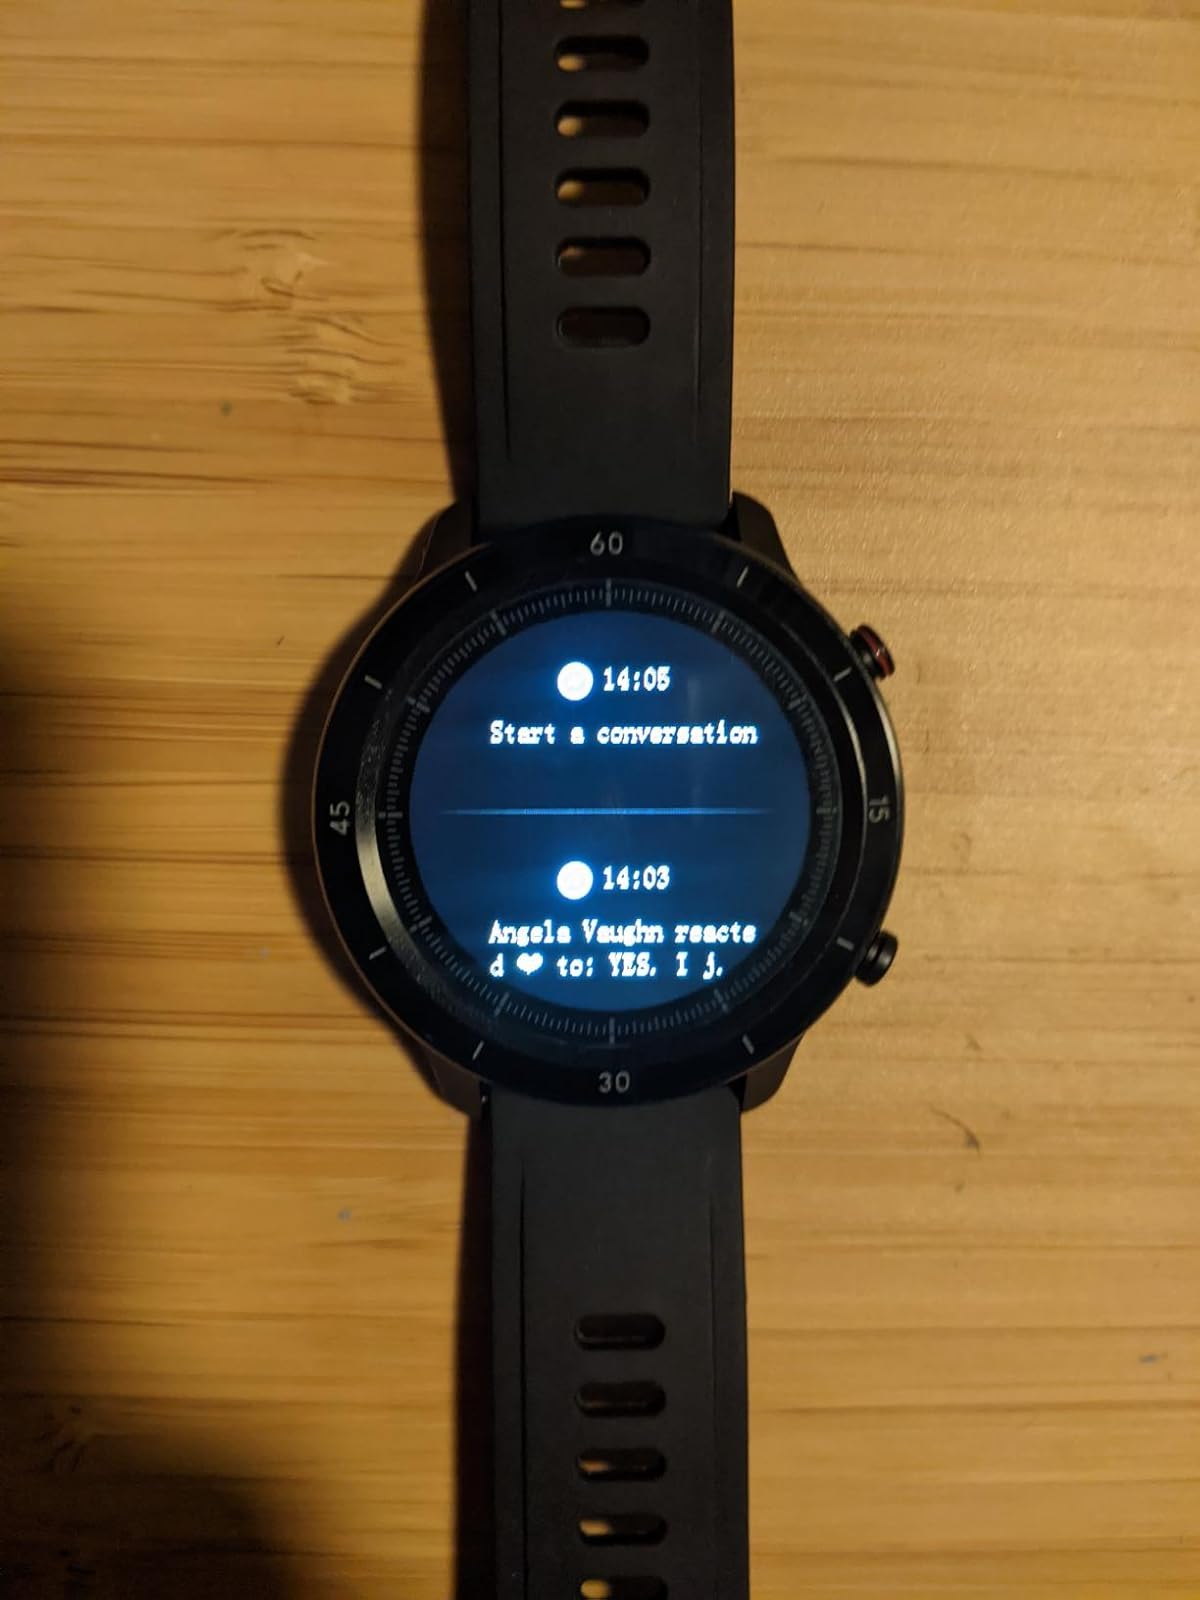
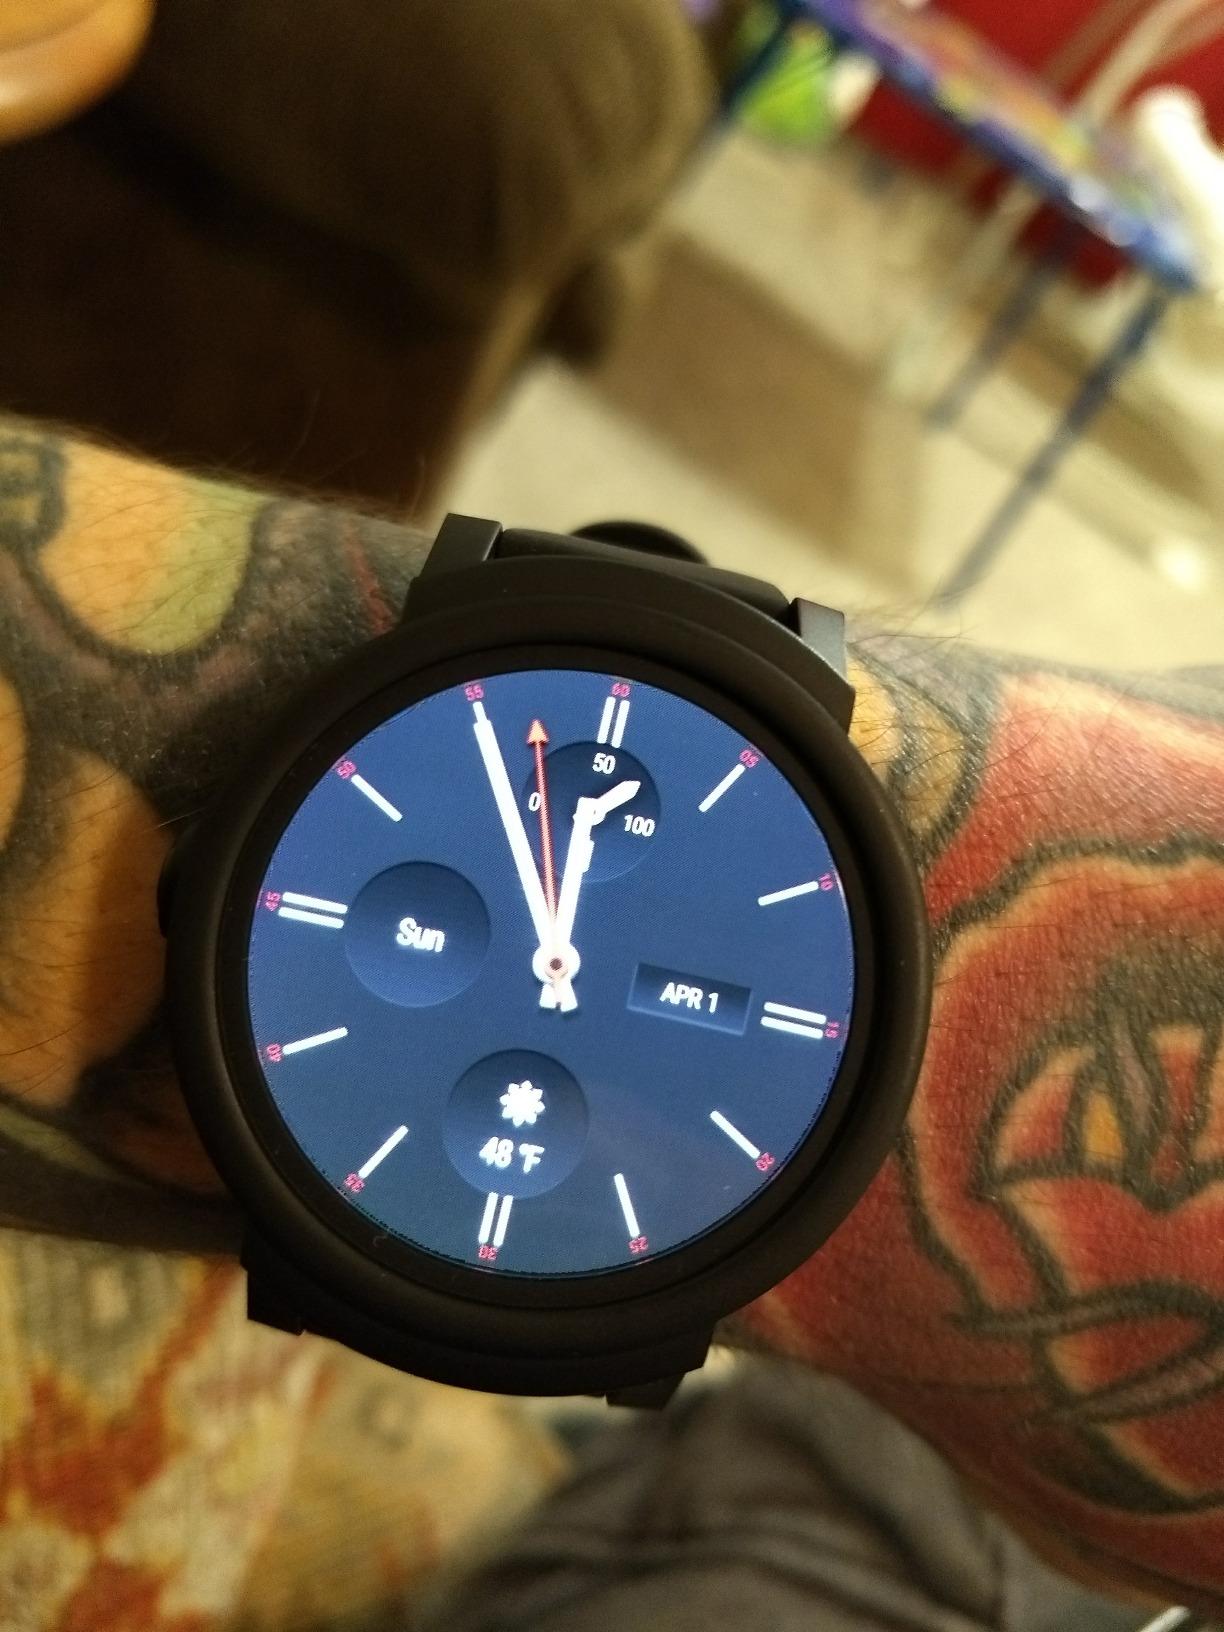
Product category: smartwatch
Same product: no